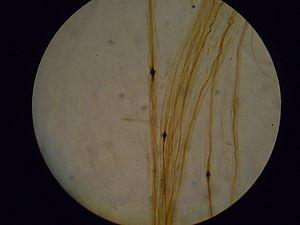
Louis-Antoine Ranvier, né à Lyon le 2 octobre 1835 et mort à Vendranges le 22 mars 1922, est un médecin, anatomiste et histologiste français. Il est l'assistant puis le successeur de Claude Bernard au Collège de France.